Victory Christian Fellowship of the Philippines

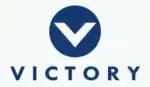
Logo

Victory Christian Fellowship of the Philippines, commonly known as Victory, is an evangelical multi-site church based in Taguig, Philippines. It is a member of Every Nation Churches.